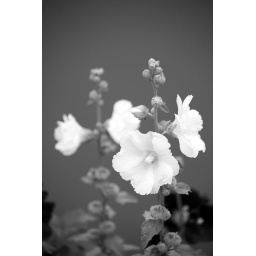
Riverside flowers in black and white.